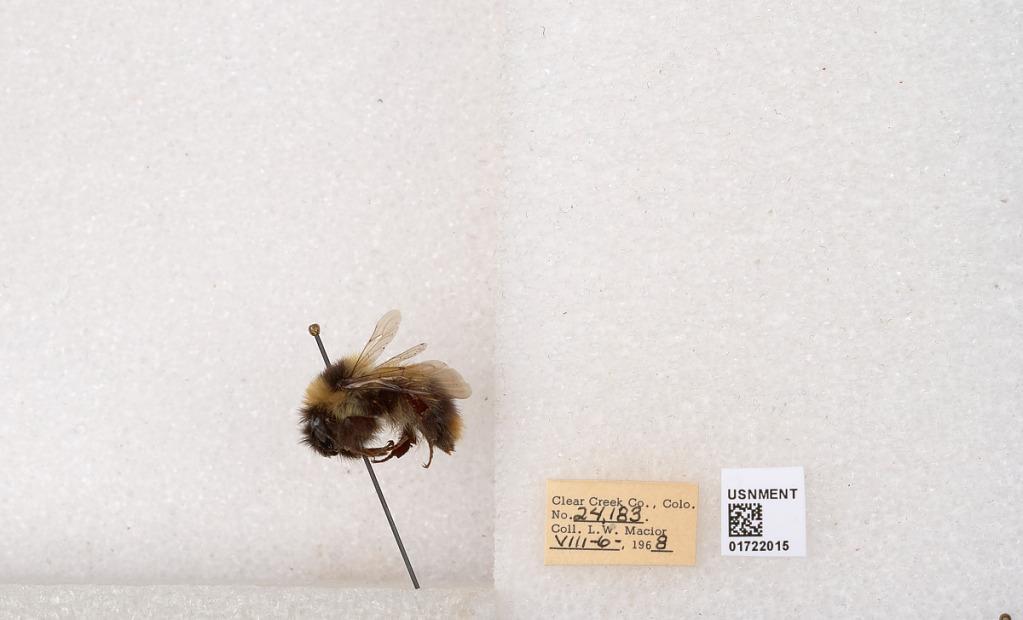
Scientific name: Bombus kirbyellus
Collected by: L. Macior
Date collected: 1968-8-6
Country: United States
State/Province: Colorado
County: Clear Creek
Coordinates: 39.6891, -105.644